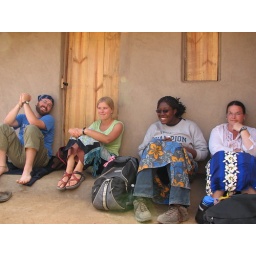
all assembled in front of my house to build the mud stove